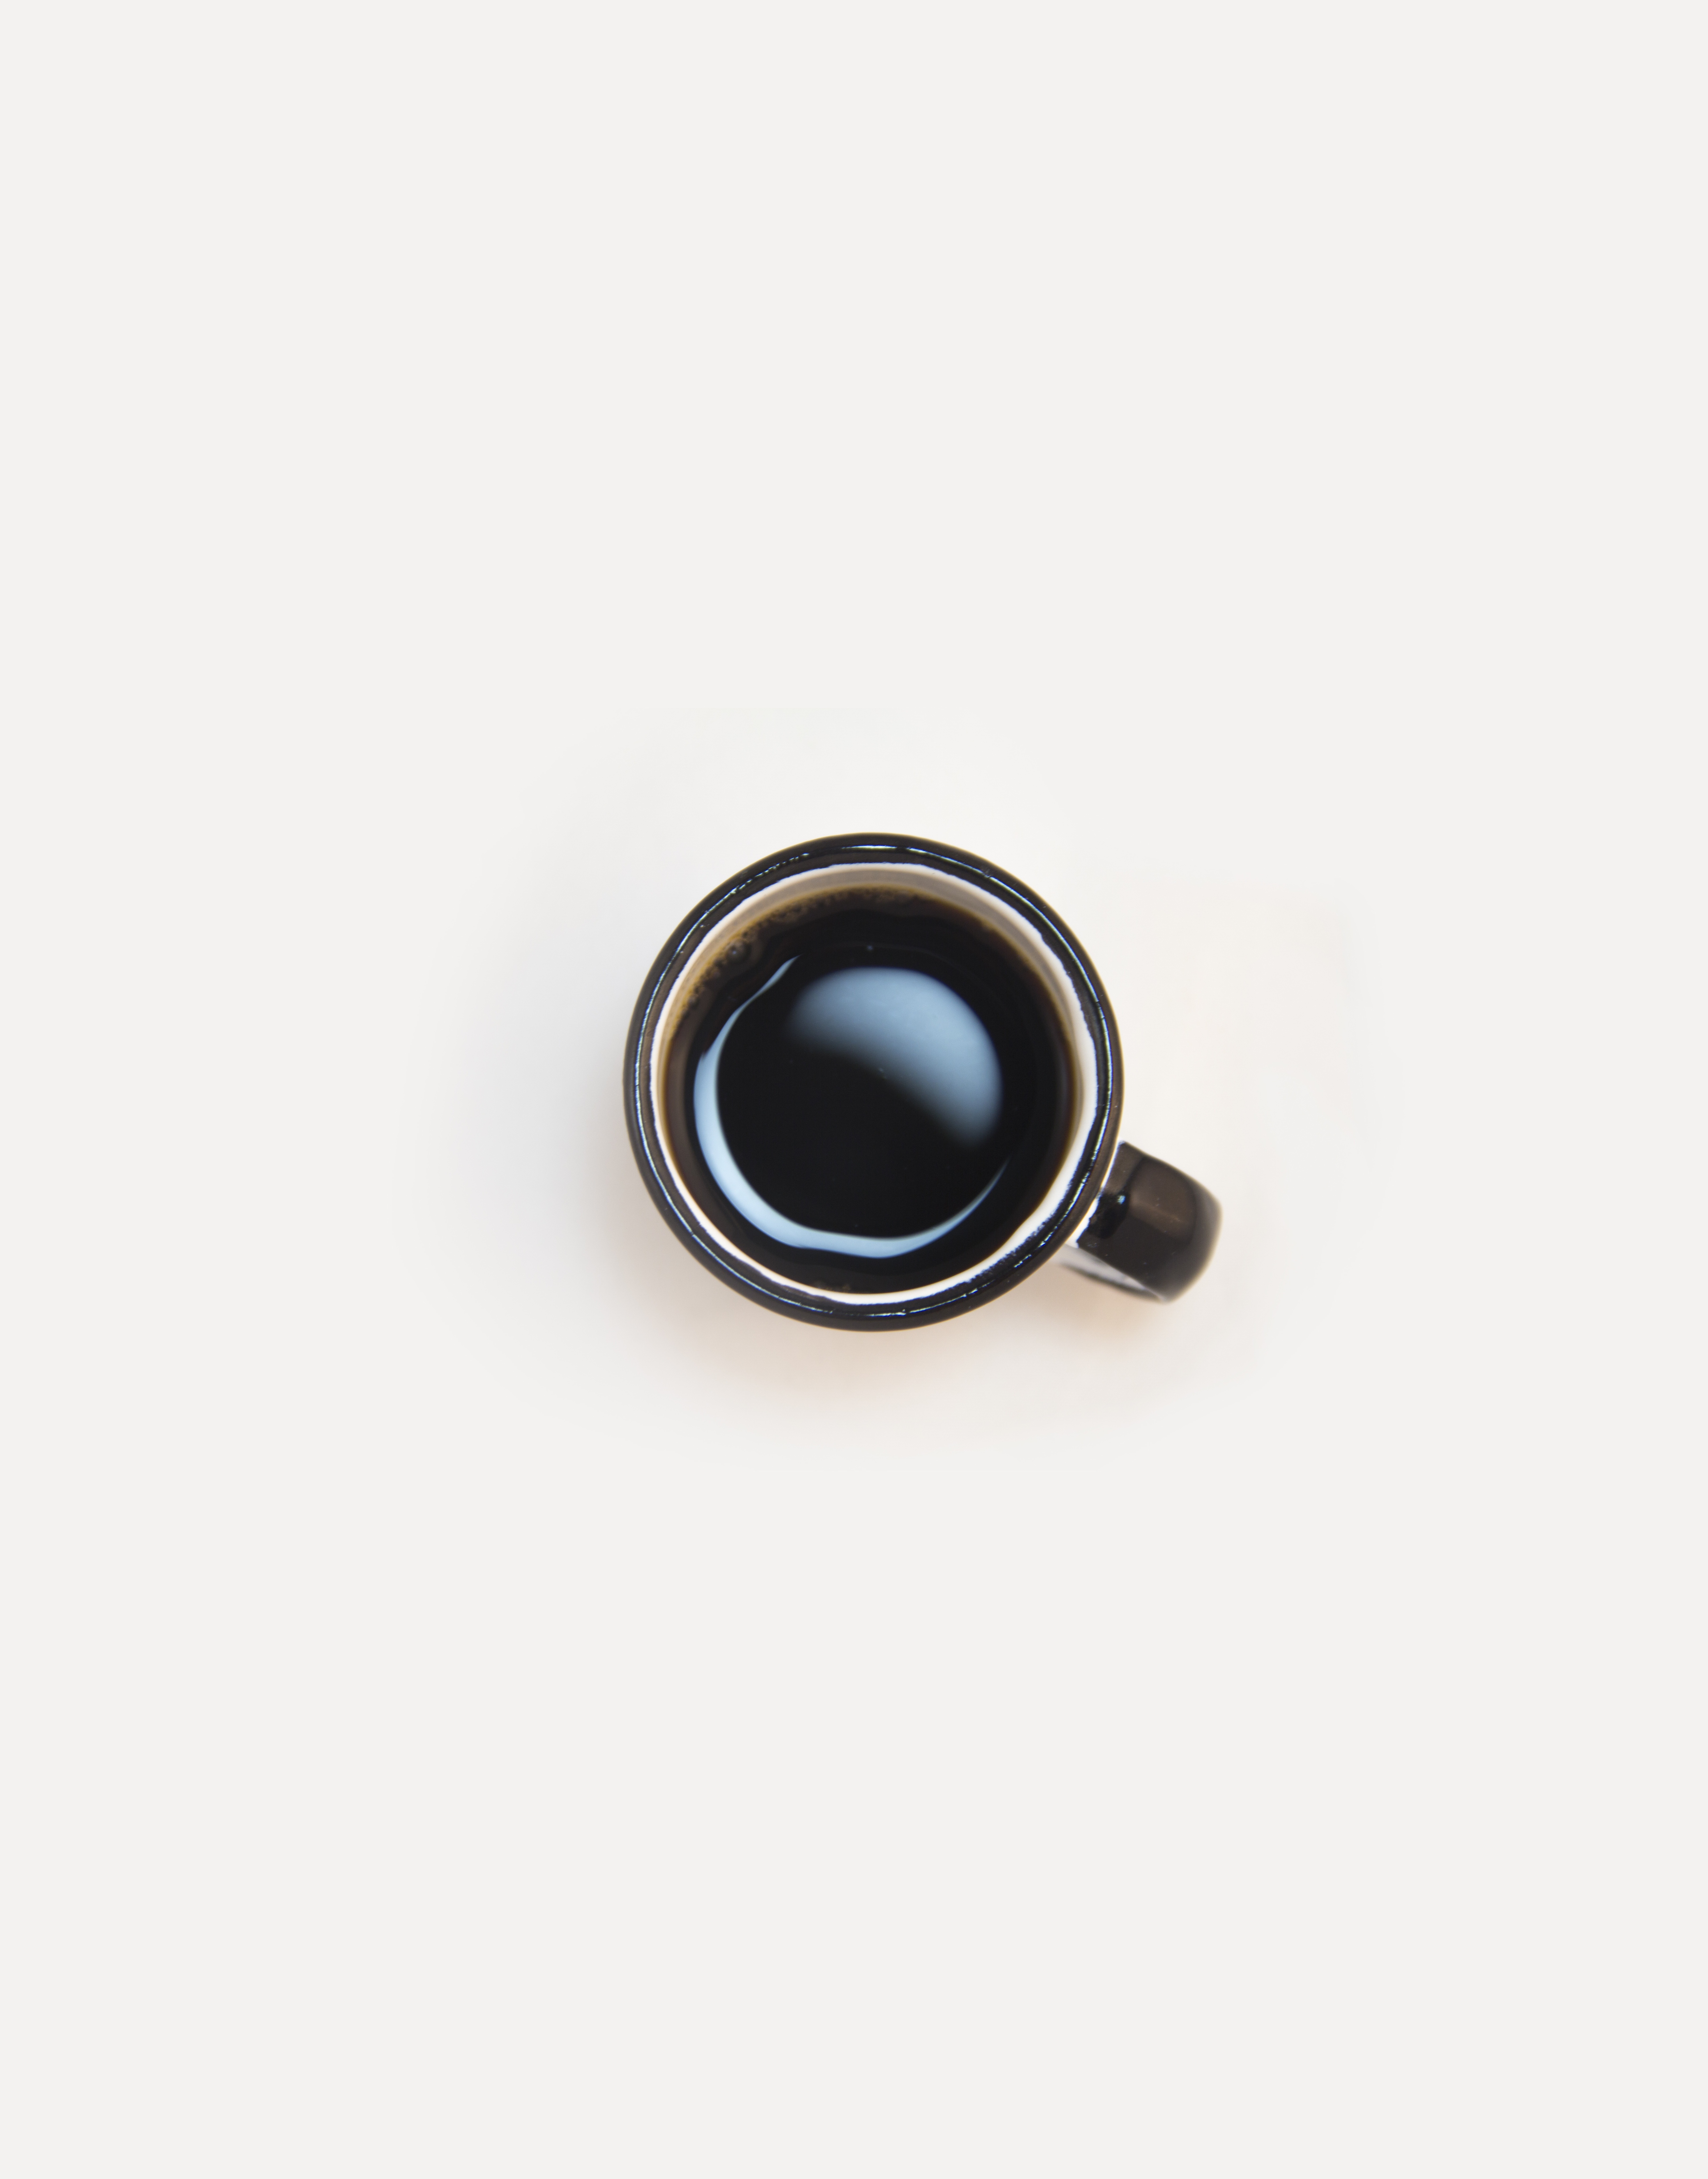
coffee, cup, beverage, espresso, mug, coffee cup, material, jewellery, coffee cup isolated, fashion accessory